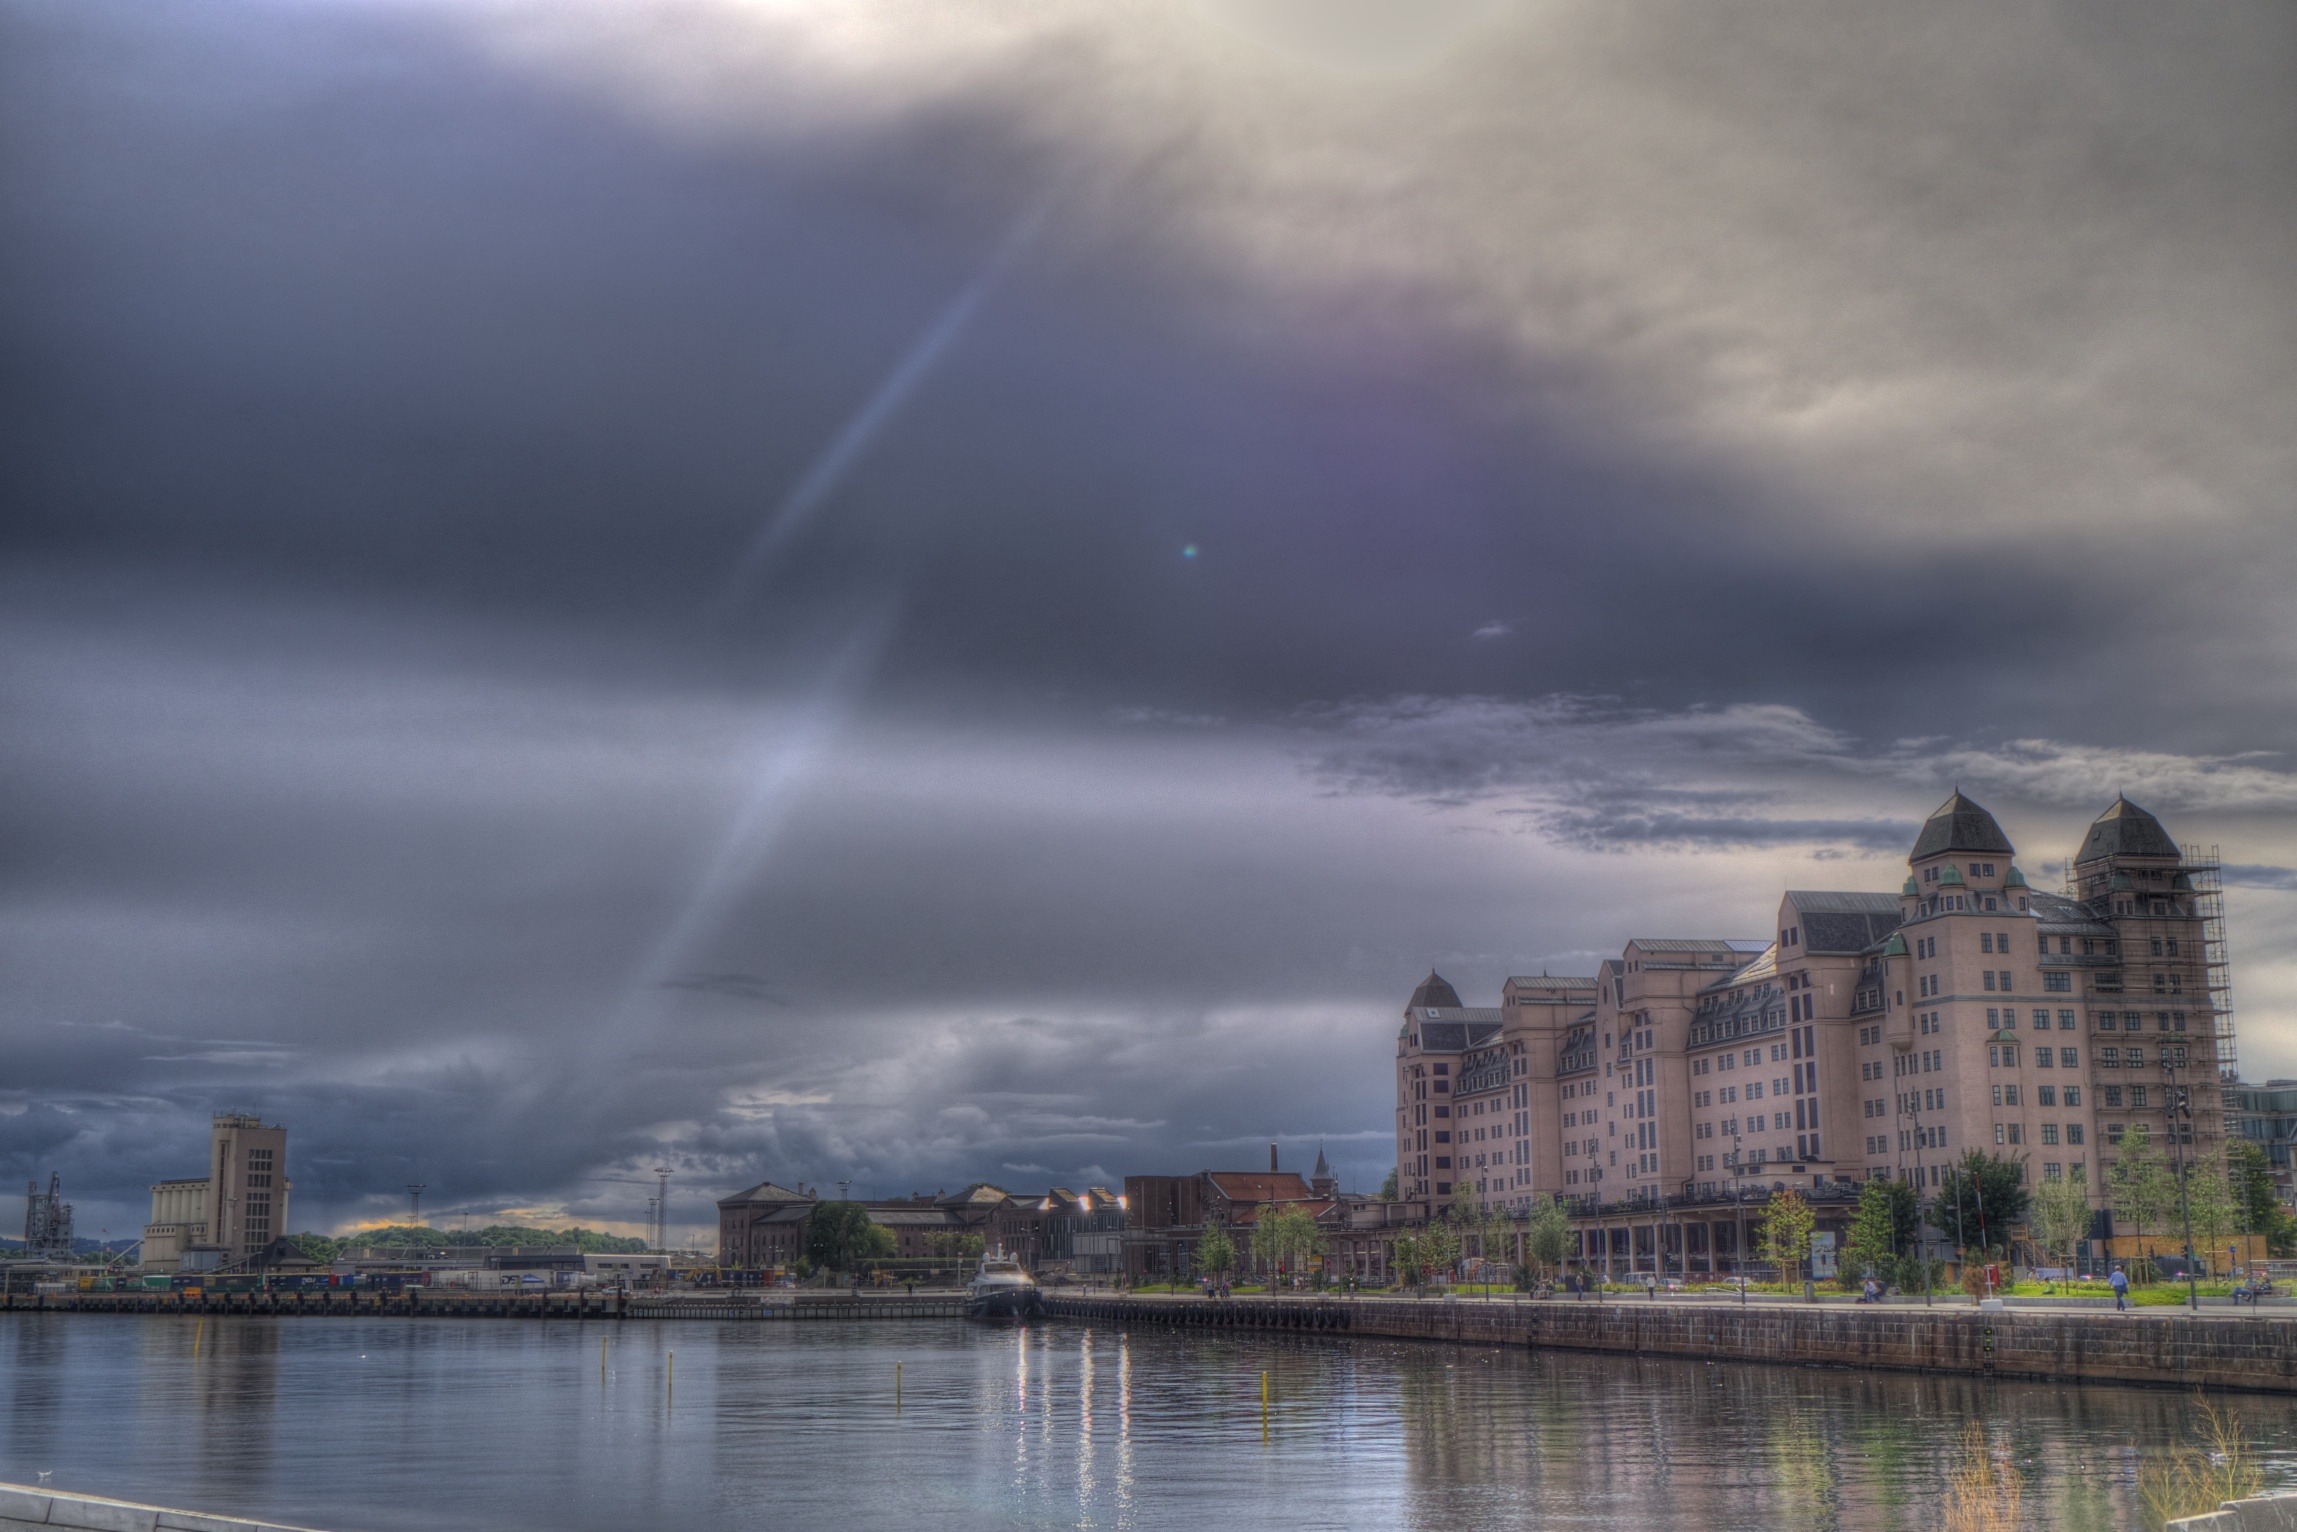
sea, cloud, sky, sunshine, sun, skyline, sunlight, morning, rain, city, cityscape, summer, dusk, reflection, weather, storm, holiday, port, hdr, clouds, rainbow, norway, oslo, meteorological phenomenon, atmospheric phenomenon